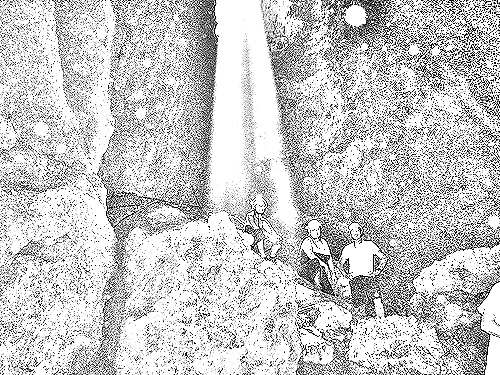
Portrait style: Sketch Portrait